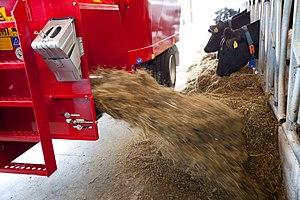
L'ensilage est une méthode de conservation des fourrages par acidification passant par la fermentation lactique anaérobie d'un fourrage humide. En fonction des différentes techniques utilisées, et de la nature des fourrages, on obtient un produit fini acide dont le pourcentage d'humidité varie de 30 % à 85 %. Plus le taux de matière sèche est élevé, plus les conditions d'anaérobiose sont difficiles à atteindre. A contrario, un taux d'humidité élevé entraîne des pertes au désilage et par fuite de jus, sources potentielles d'odeurs.